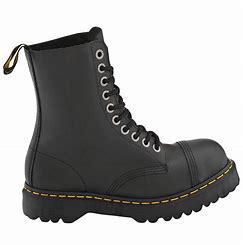
Brand: Dr.
Model: Martens 100